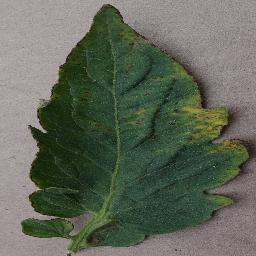
Label: Tomato___Bacterial_spot